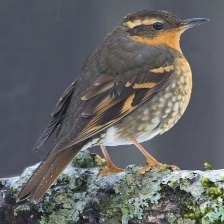
Species: VARIED THRUSH
Scientific name: IXOREUS NAEVIUS